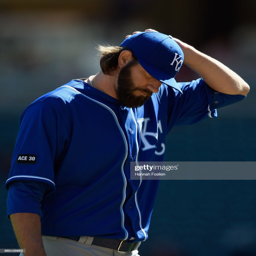
# reacts as he walks off the field after being relieved from the game against sports team during the sixth inning .